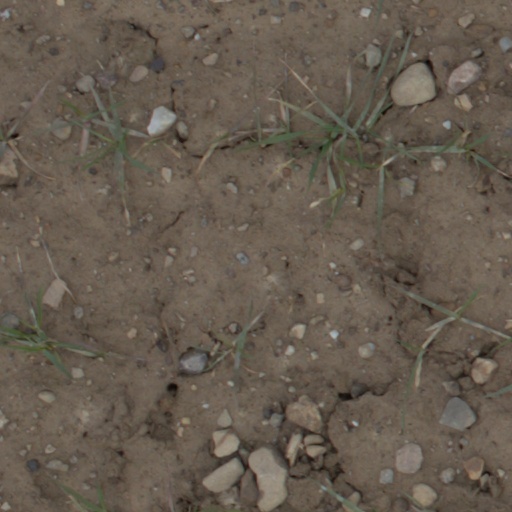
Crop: wheat